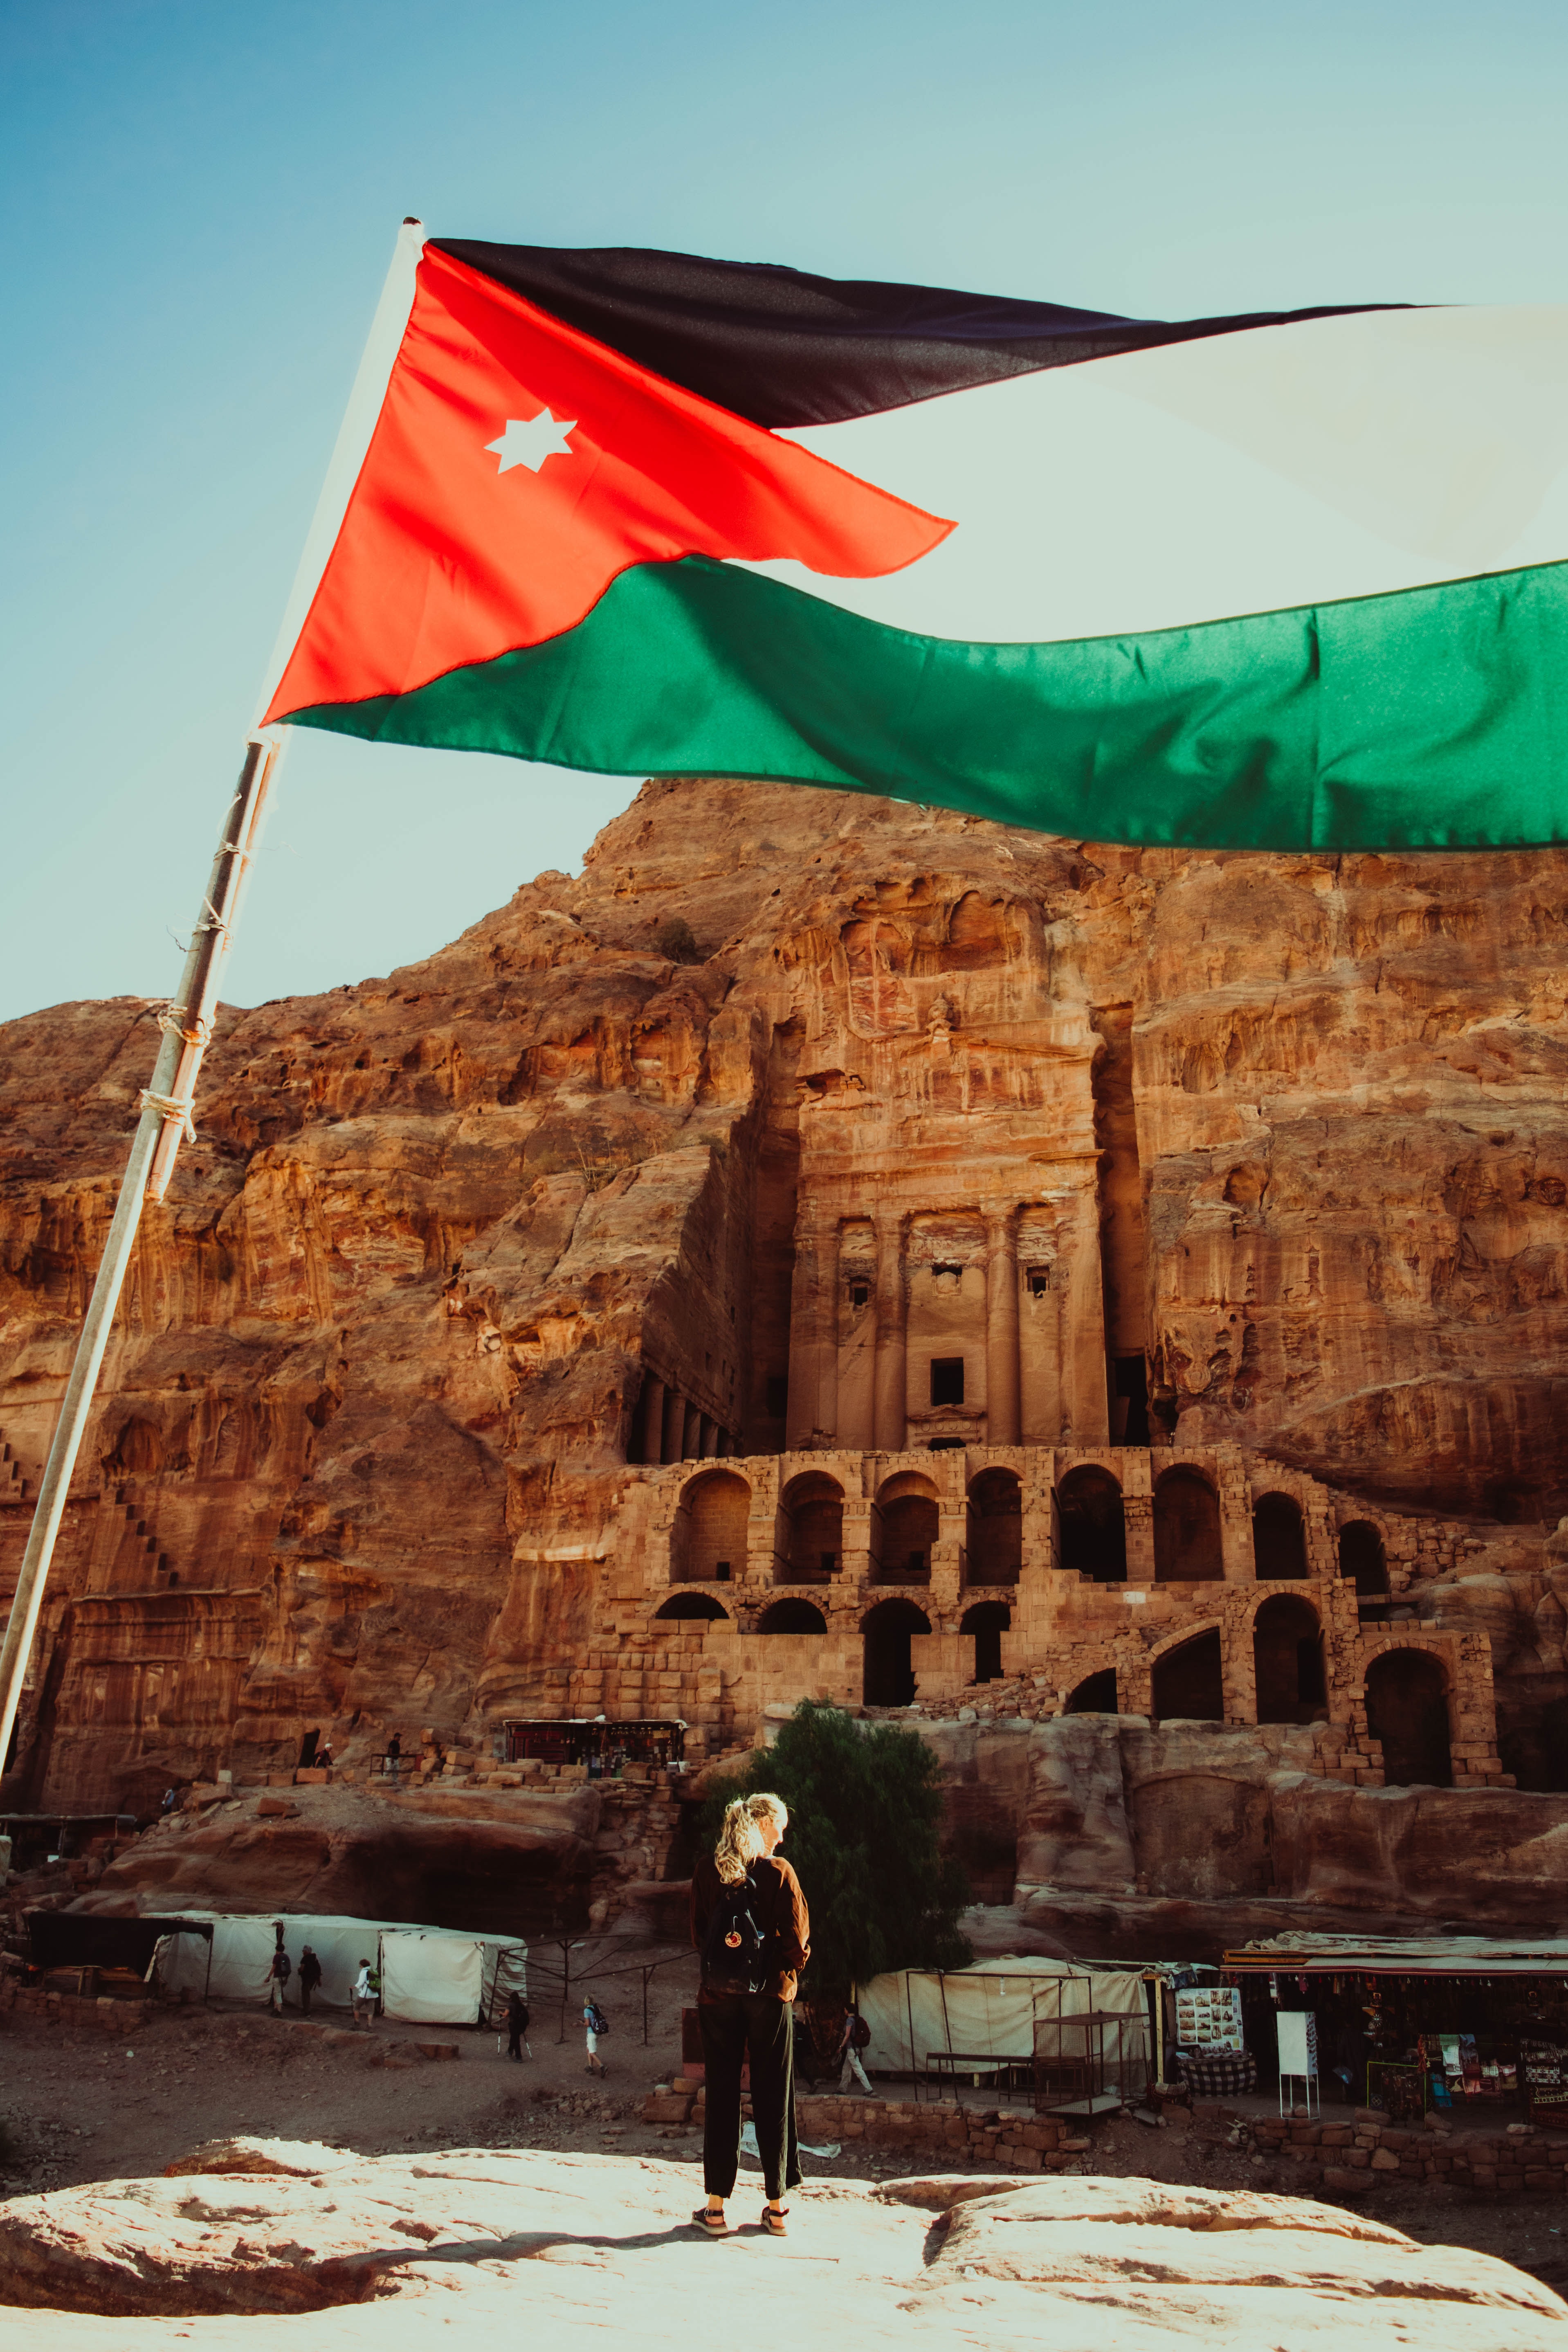
natural, sky, building, flag, travel, red flag, morning, landscape, facade, city, shade, arch, monument, history, stock photography, ancient history, historic site, tourism, leisure, sand, wind, holy places, soil, vacation, aeolian landform, rock, unesco world heritage site, street, archaeological site, tourist attraction